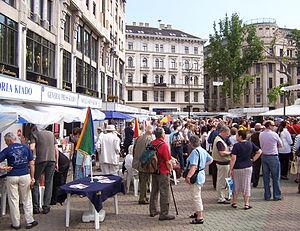
Fête du Livre á Budapest (Hongrie, Hungary) Magyar: 79. Ünnepi Könyvhét, Budapest